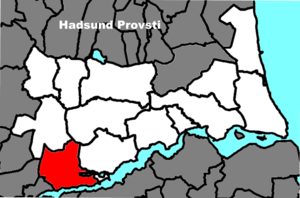
Valsgaard Sogn
Valsgård Sogns beliggenhed i Hadsund Provsti.
Sognets beliggenhed i Hadsund Provsti.
Valsgaard Sogn er et sogn i Hadsund Provsti. Sognet ligger i Mariagerfjord Kommune; indtil Kommunalreformen i 1970 lå det i Hindsted Herred. I Valsgaard Sogn ligger Valsgaard Kirke.